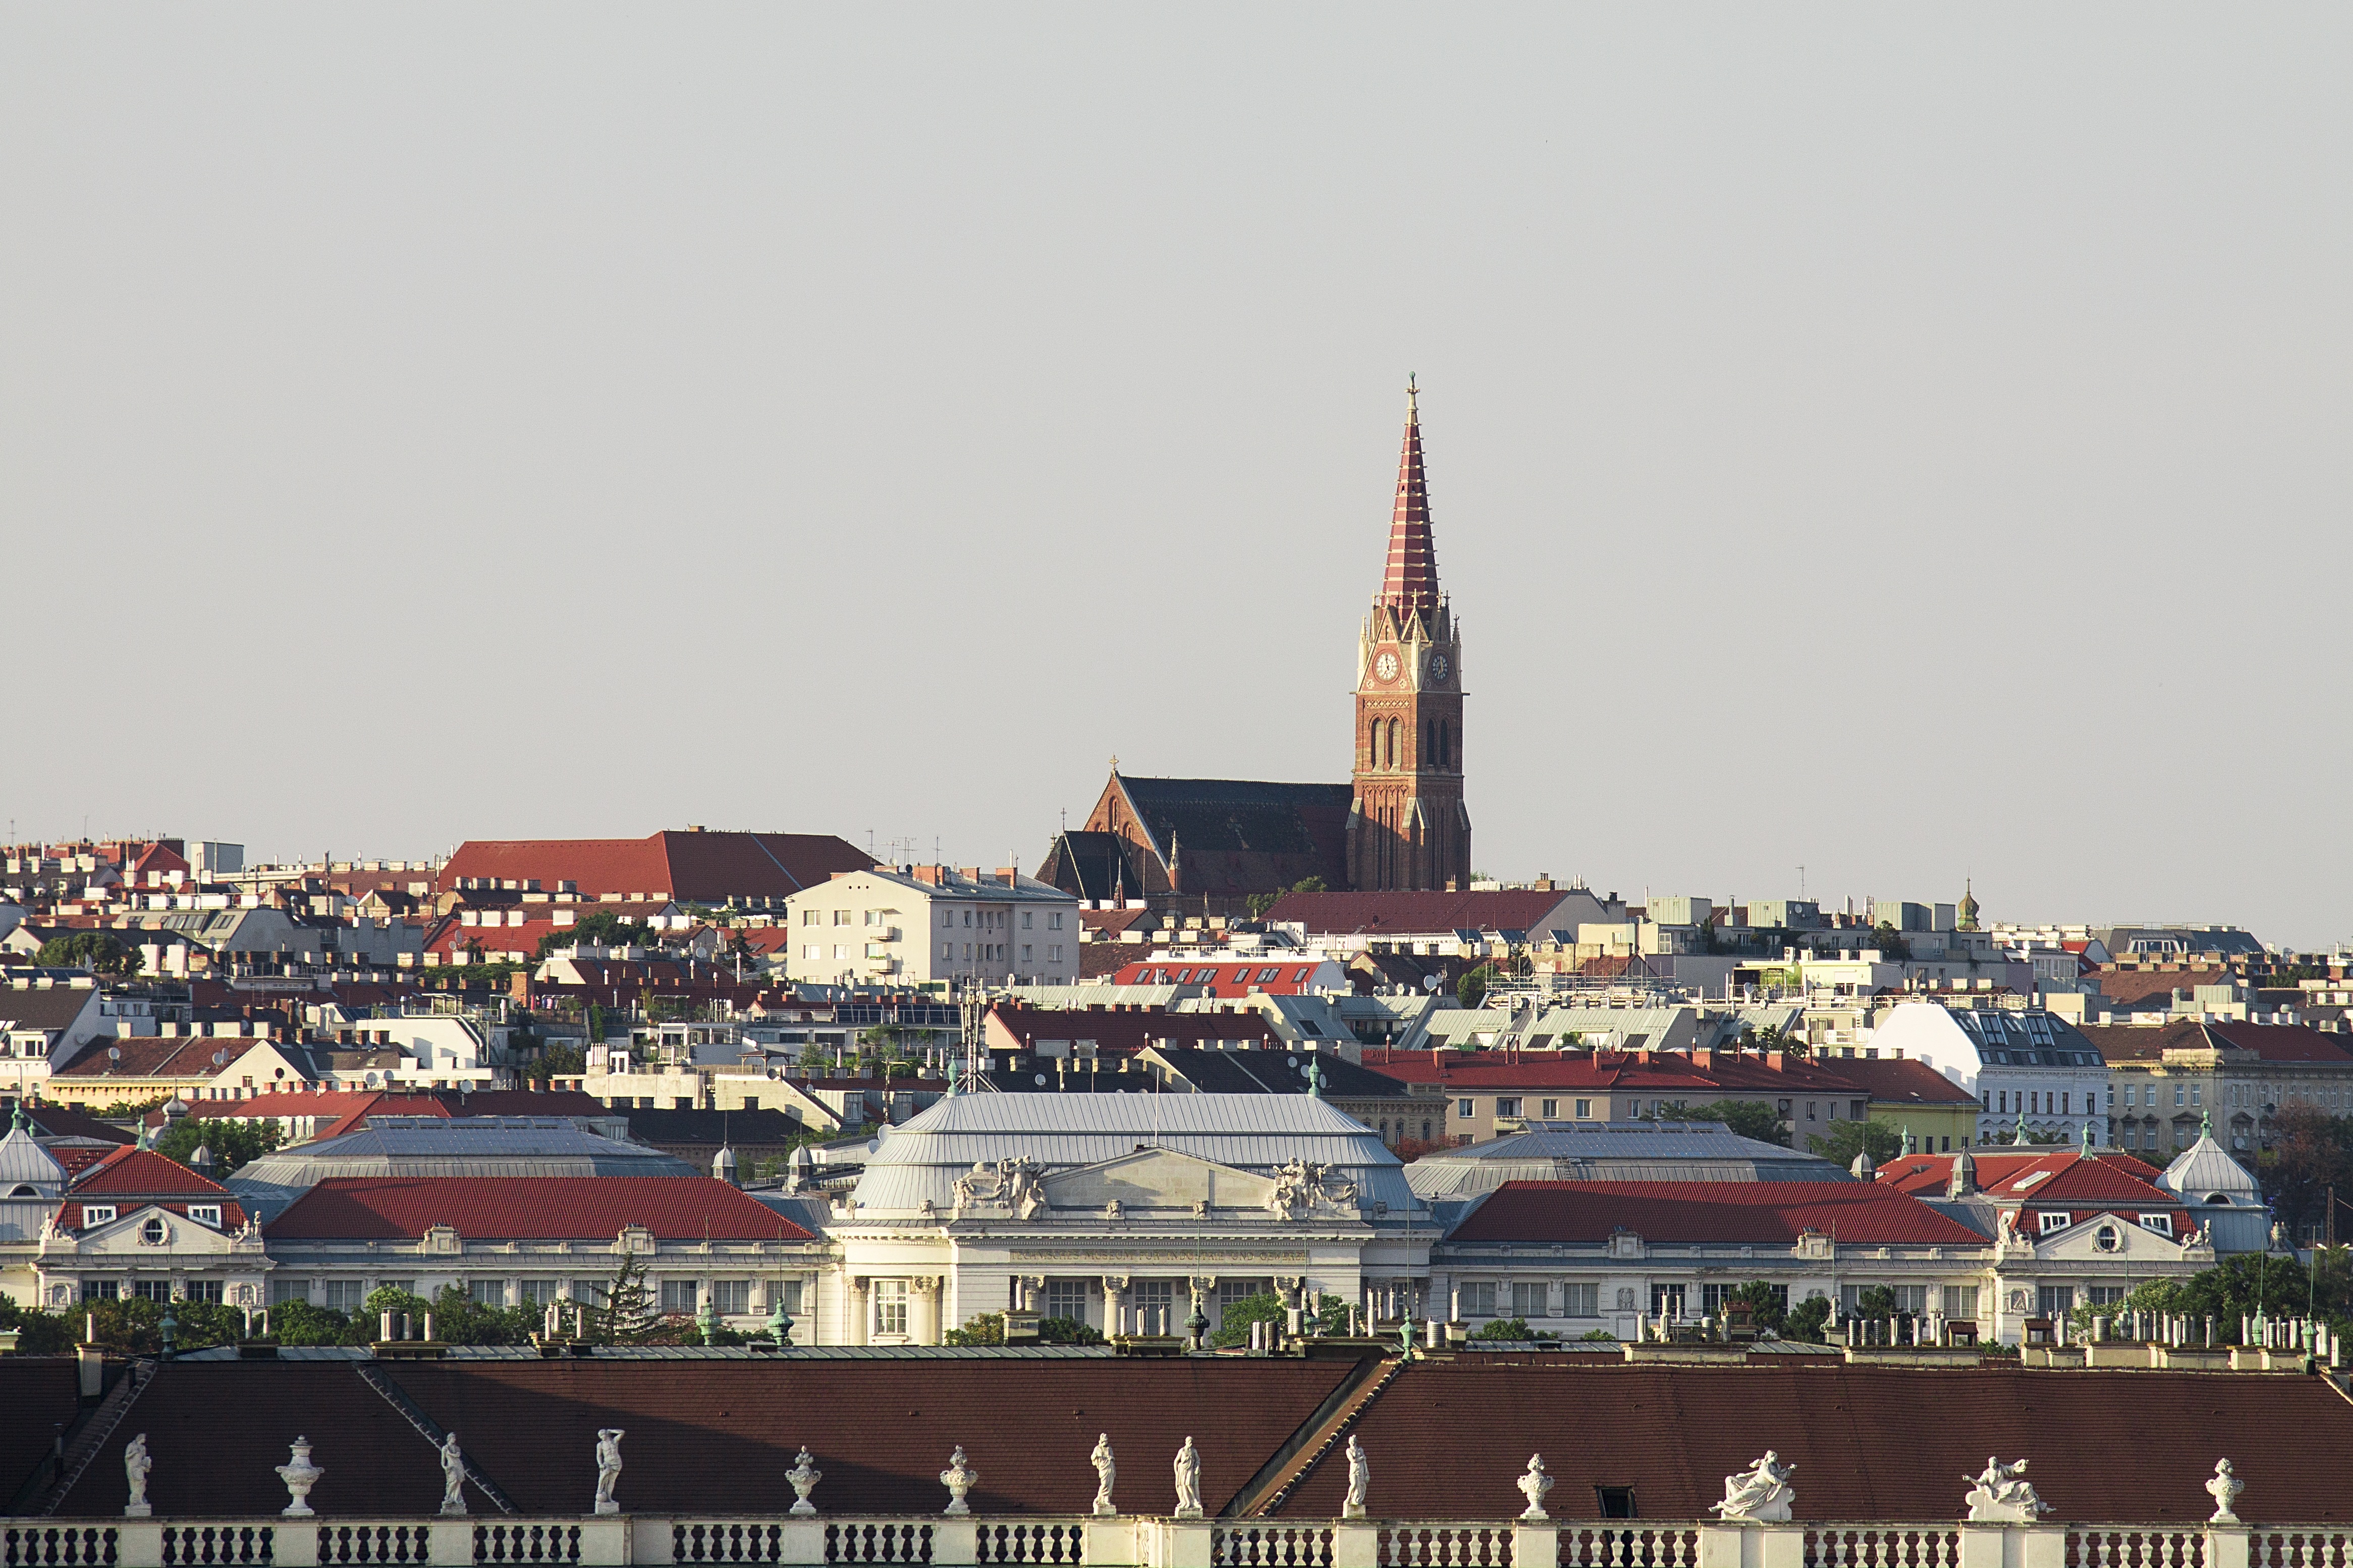
landscape, horizon, skyline, town, roof, city, cityscape, tower, landmark, tourism, place of worship, austria, vienna, at home, human settlement